Marek Lieberberg

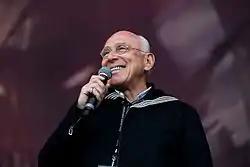
in 2016

(born 7 May 1946) is a German promoter, best known for founding the festival. He is Germany's largest and most influential concert promoter, having brought major international acts to perform in the country throughout his career.